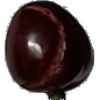
Label: Cherry 1